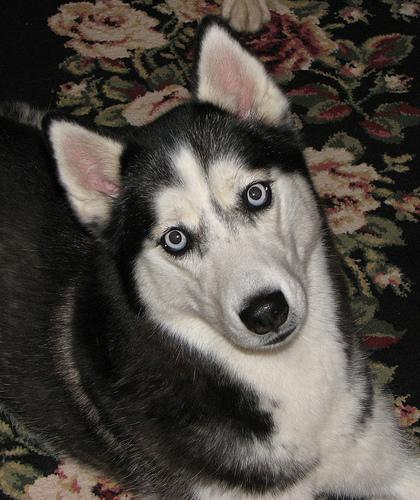
Siberian_husky